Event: Nepal Earthquake
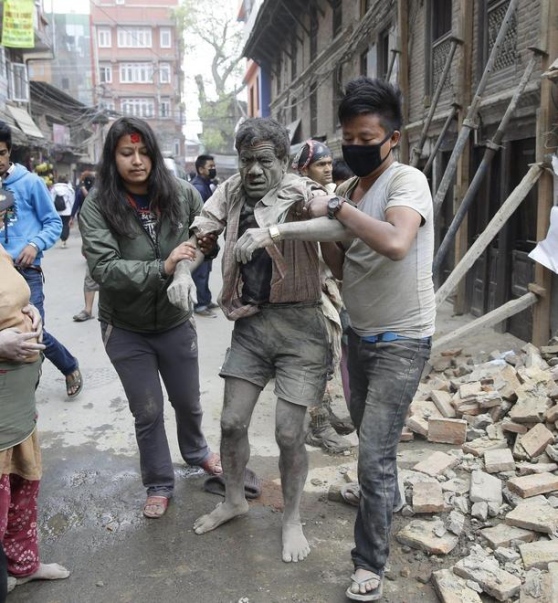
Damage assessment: damage